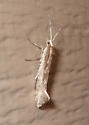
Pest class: diamondback_moth